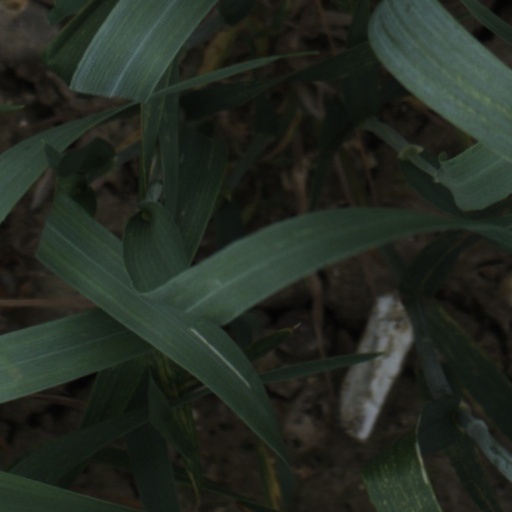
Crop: wheat